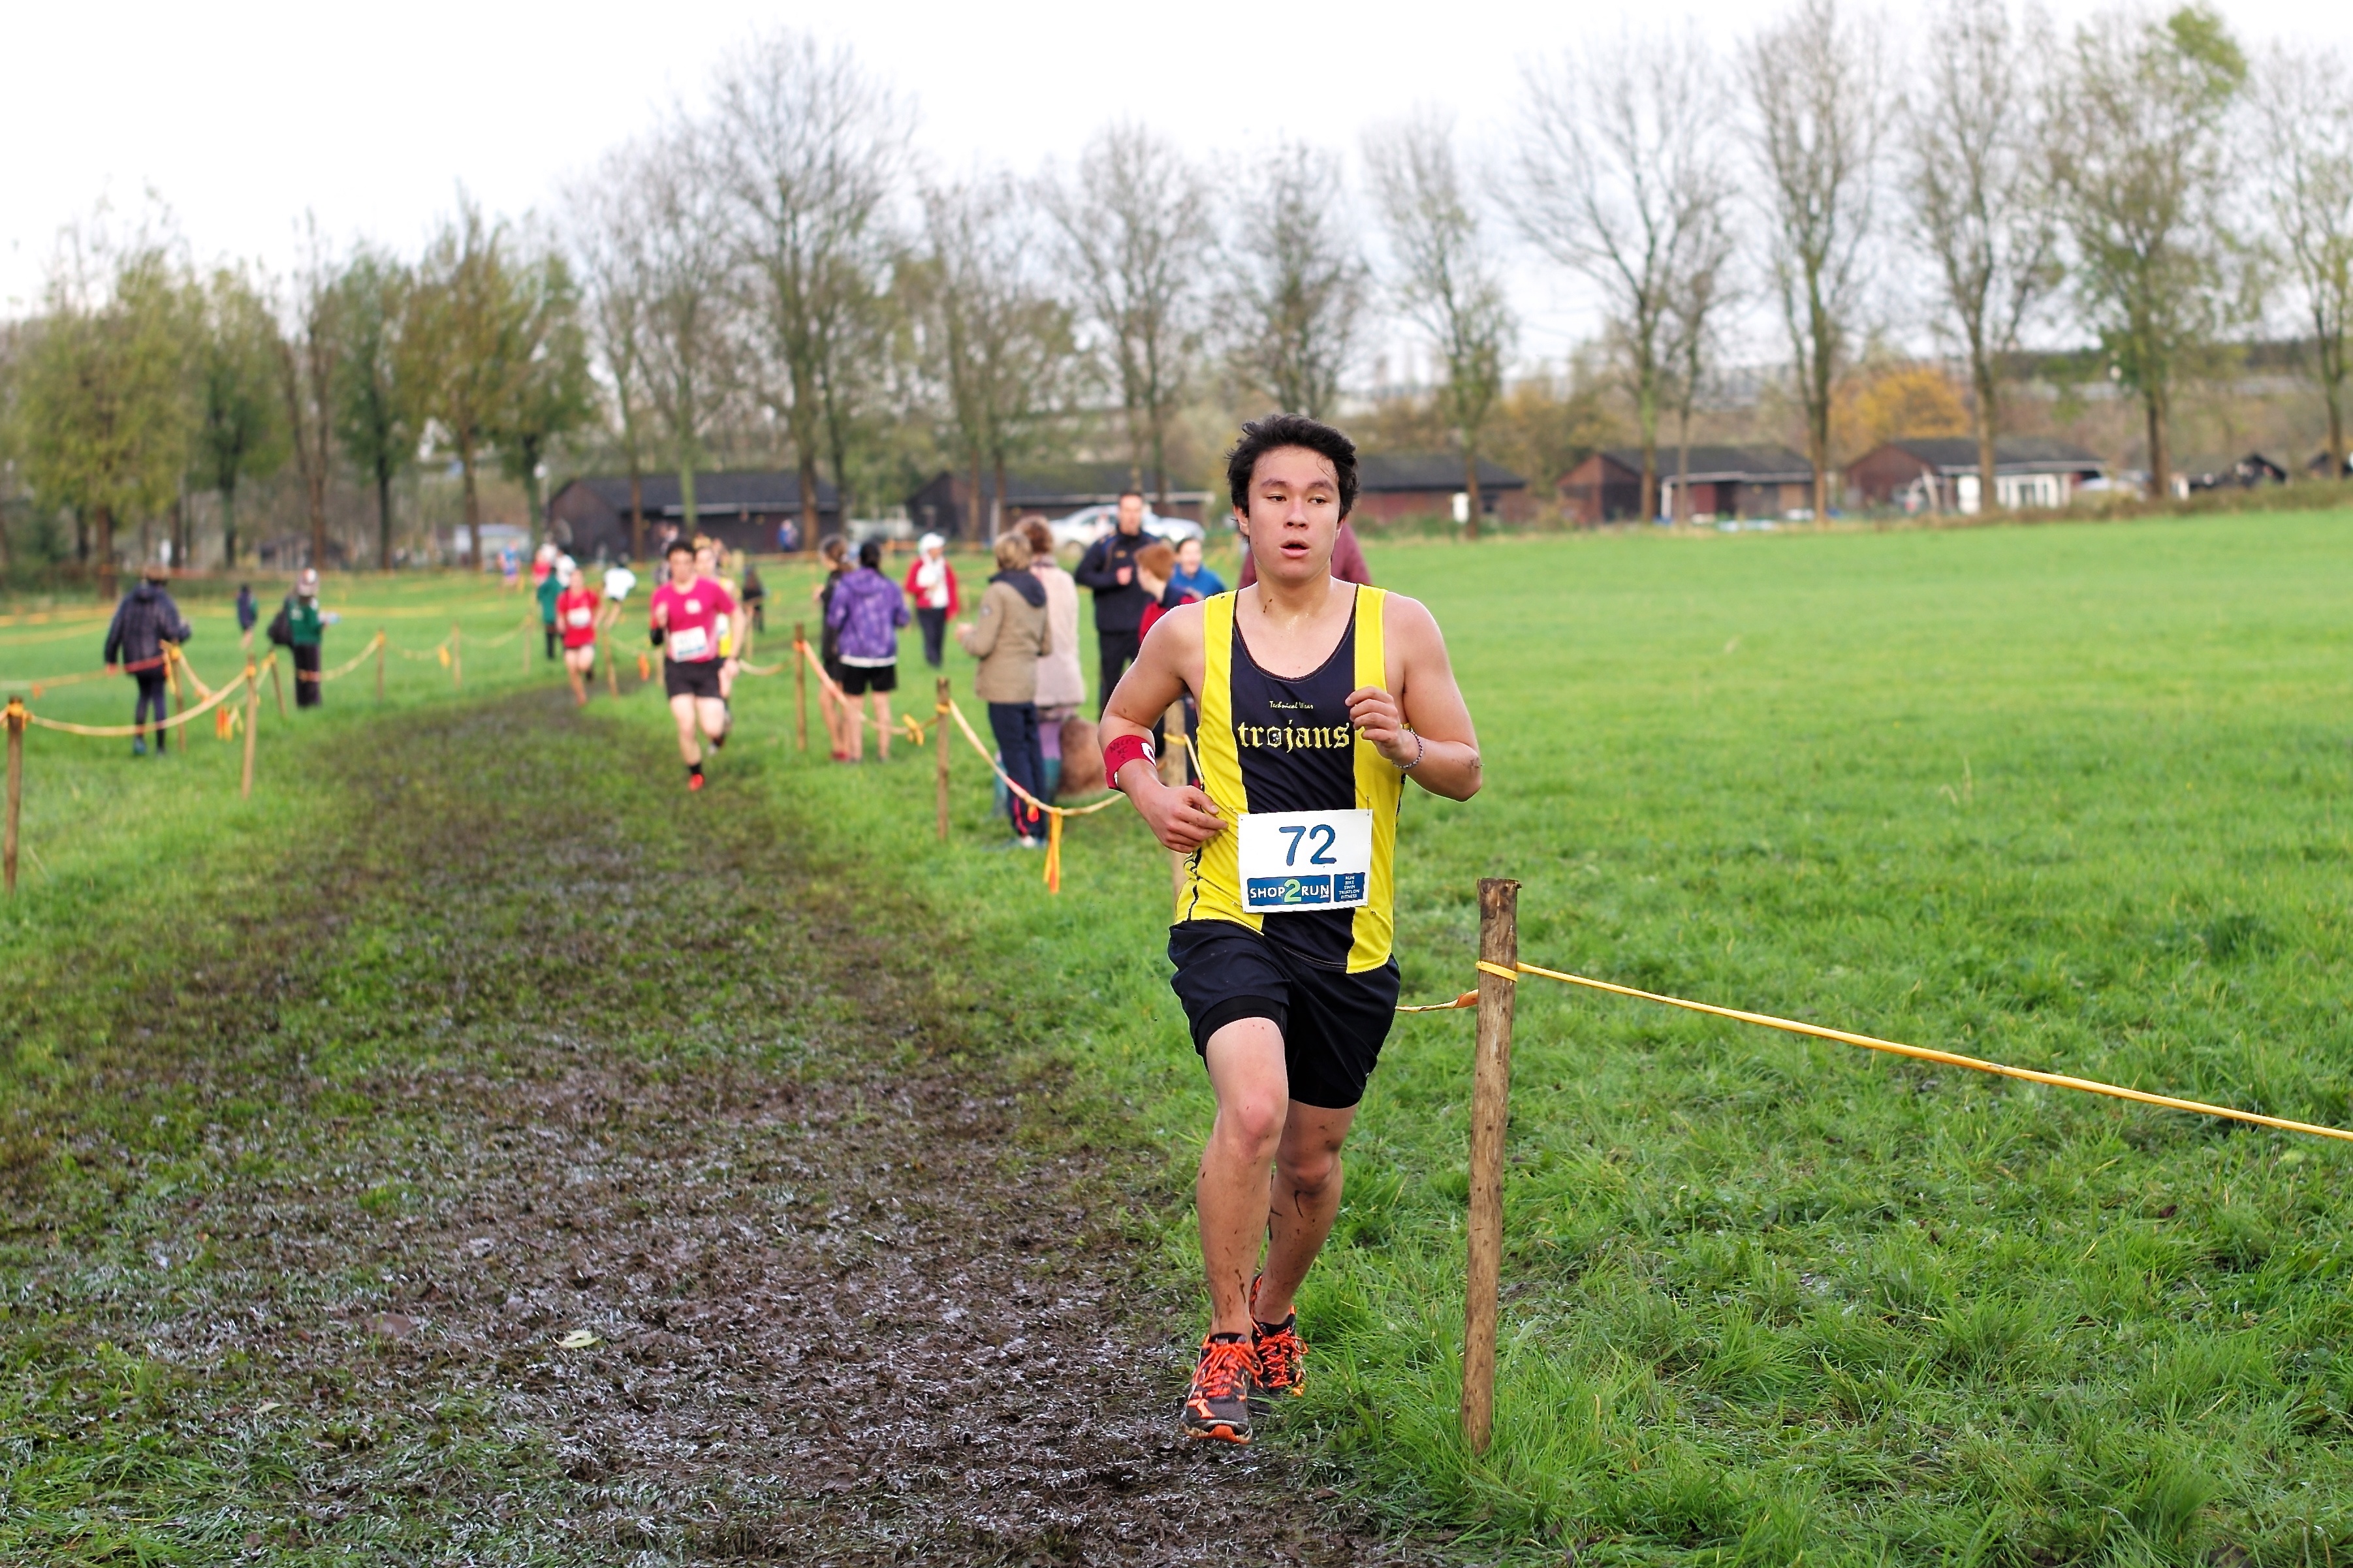
person, running, recreation, jogging, race, sports, endurance, athletics, physical exercise, outdoor recreation, human action, endurance sports, ultramarathon, duathlon, cross country running, cross country cycling